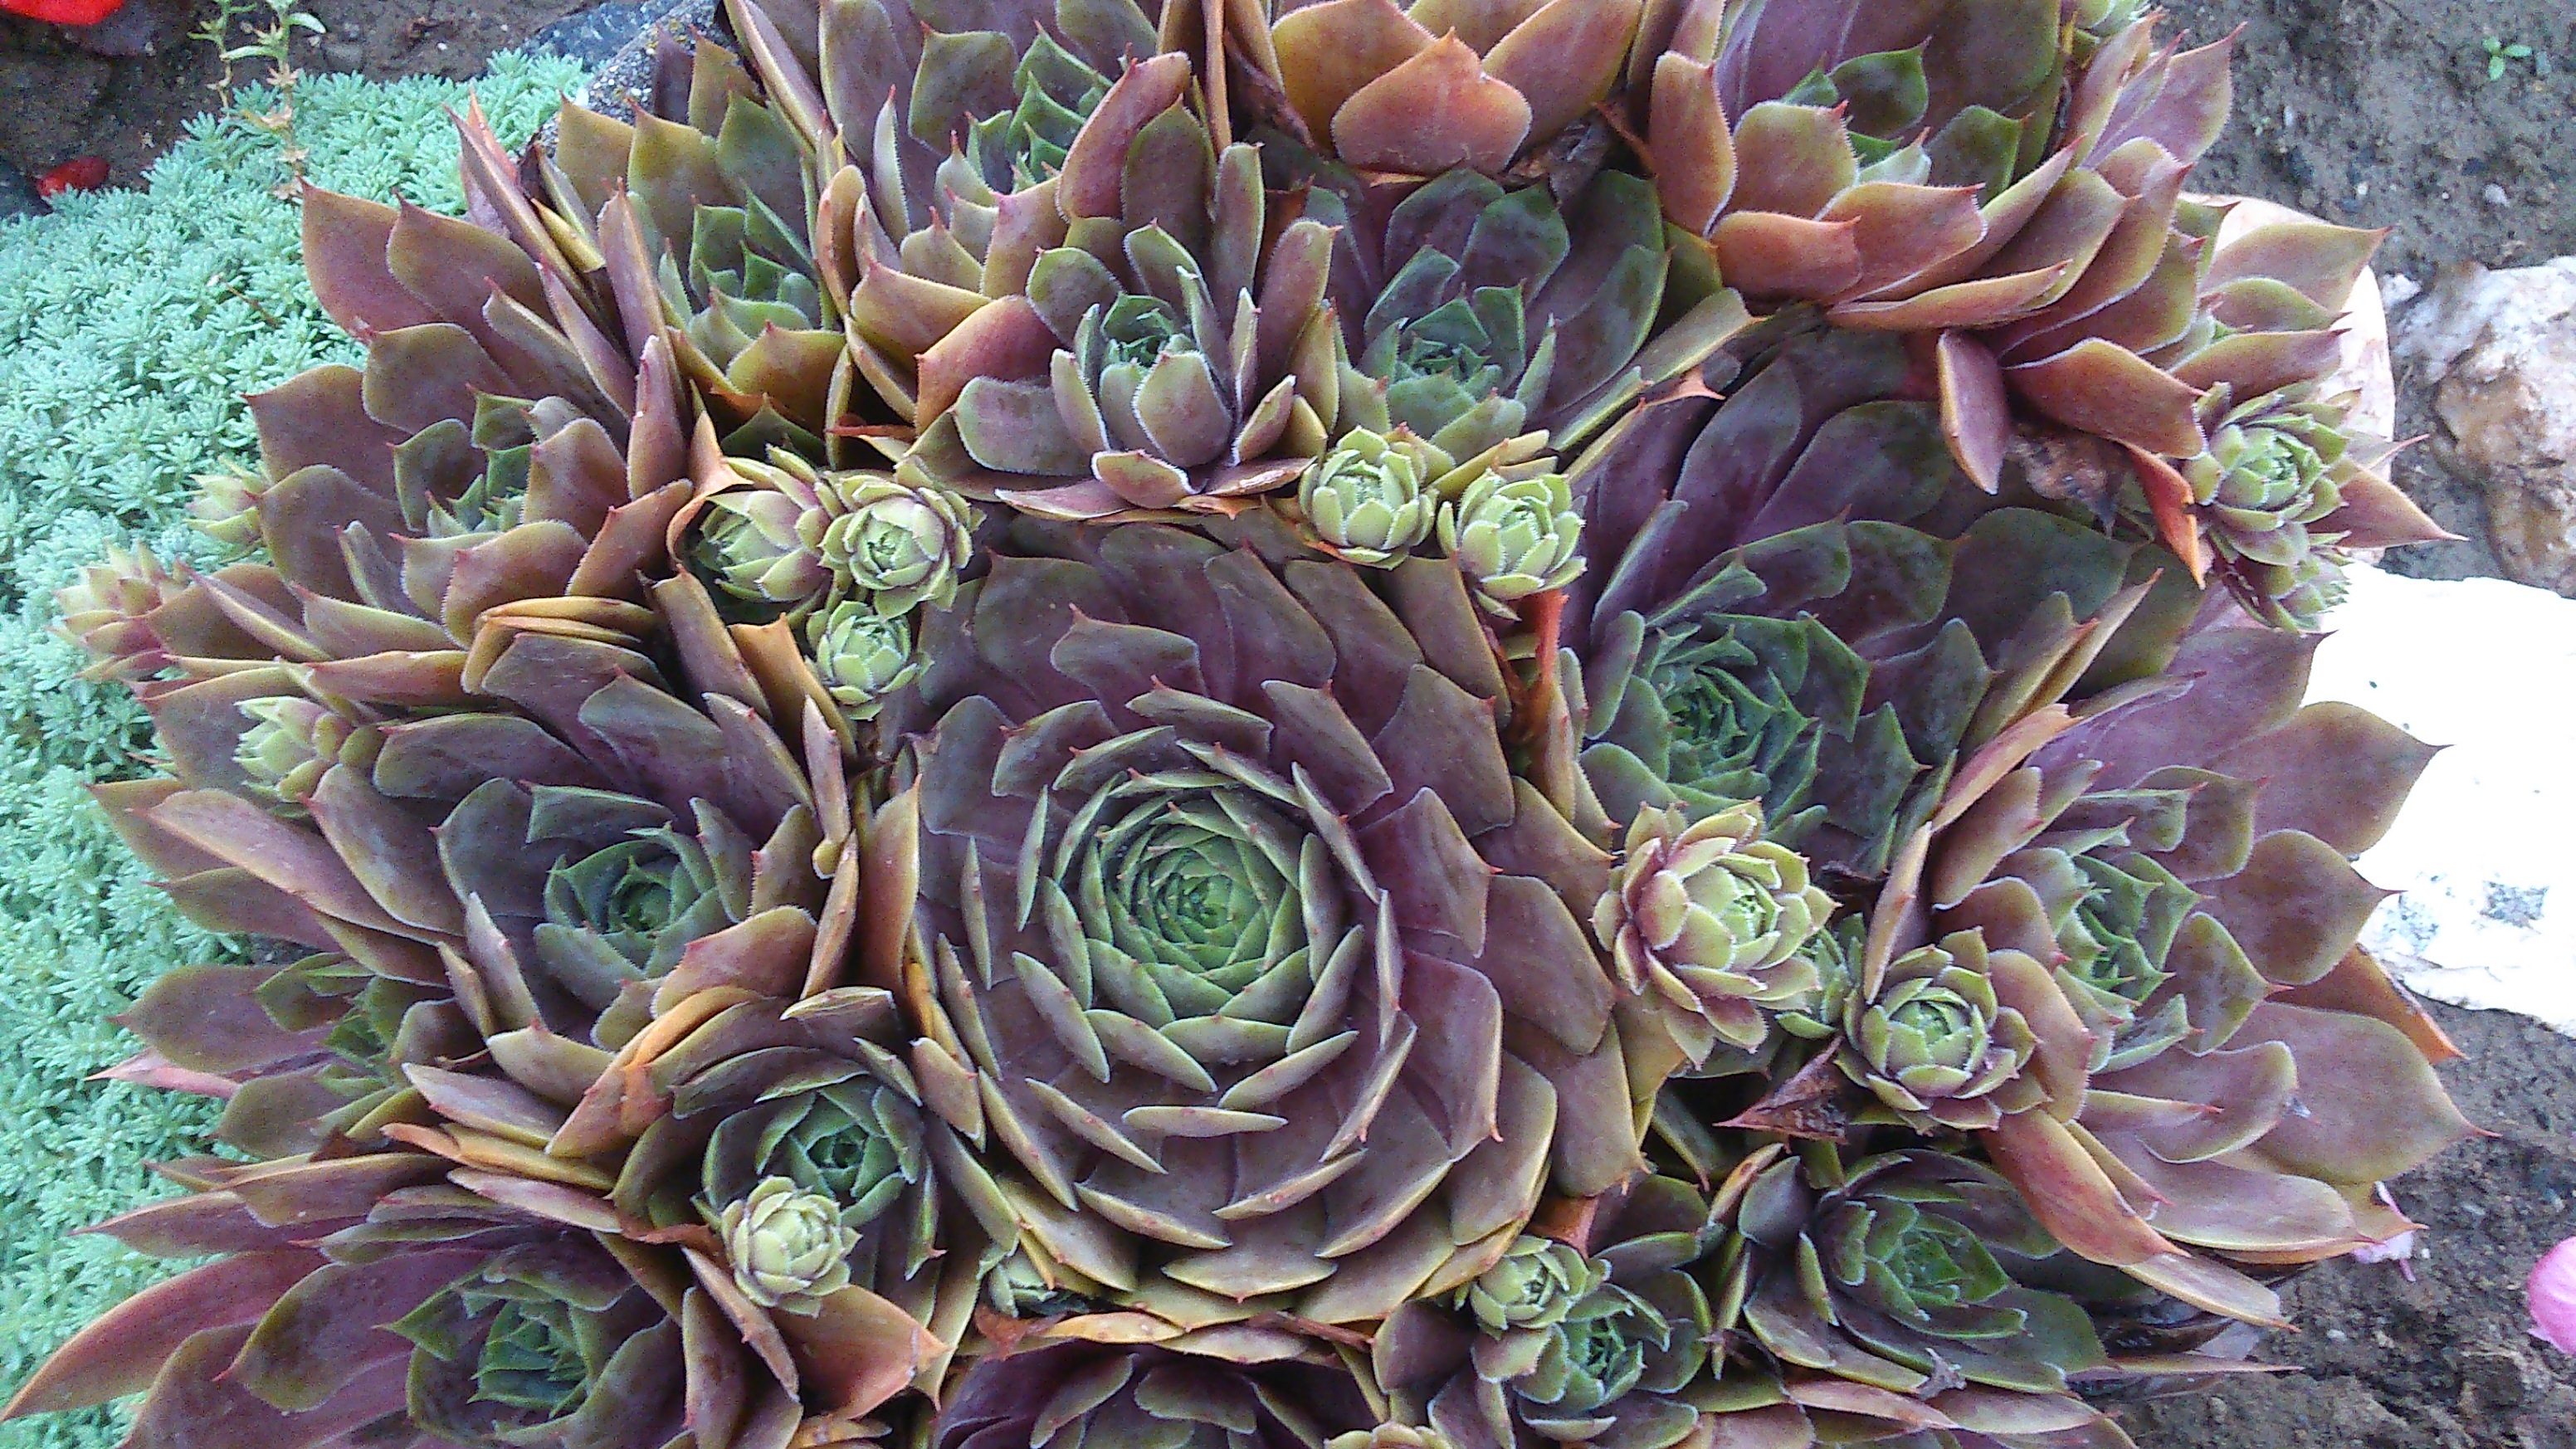
plant, flower, botany, flora, floristry, flowering plant, flower bouquet, floral design, land plant, flower arranging